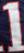
Number: 1